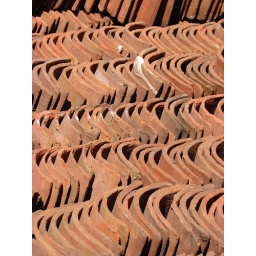
Clay roof tiles stacked next to a building in Cusco, awaiting installation.